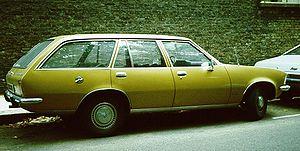
L'Opel Rekord était une familiale, routière produit sous huit générations par le constructeur automobile allemand Opel. Entre l'été 1953 et 1986, environ 10 millions de véhicules furent vendus.